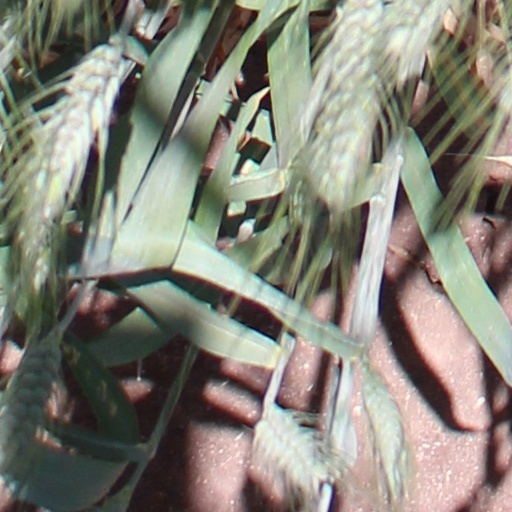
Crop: wheat